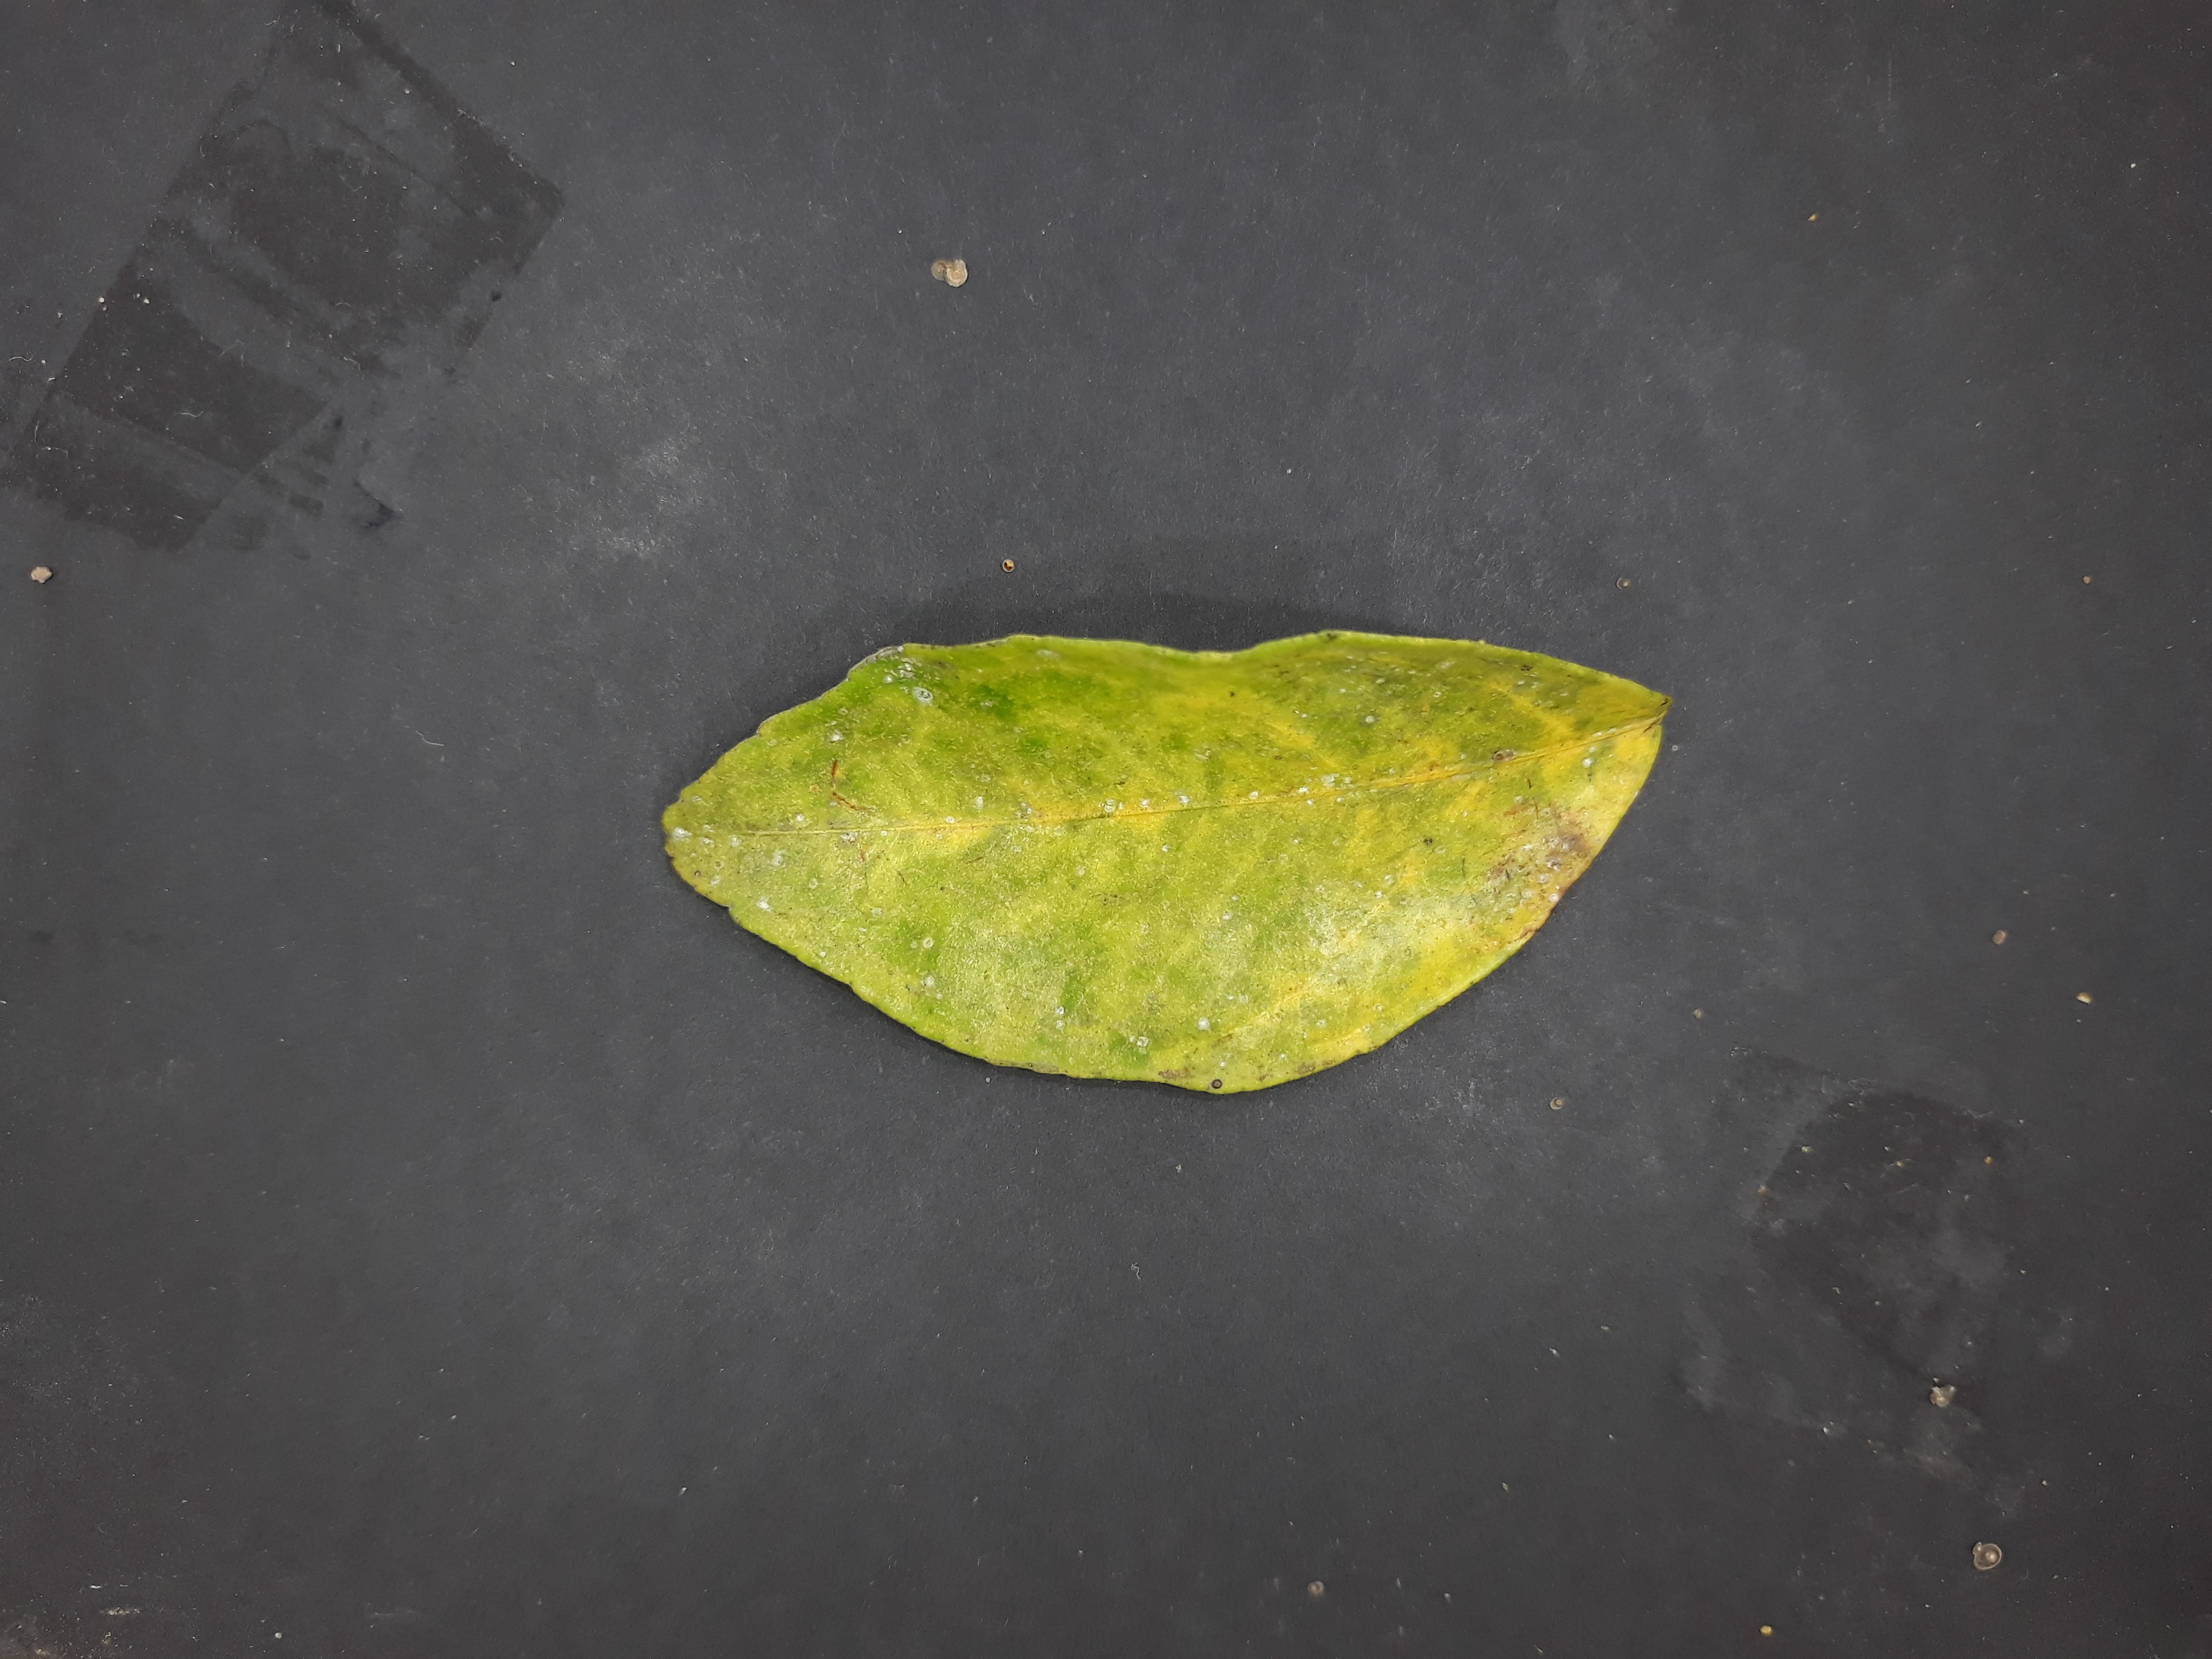
Label: Red_scale_sequelae